Piero Pierantoni Cámpora

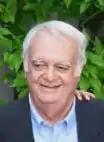
Piero Pierantoni Cámpora

Piero Pierantoni Cámpora (24 October 1932 in Genoa – 10 September 2009 in Lima) was a Peruvian politician in the early 1980s. He was the Mayor of Lima in 1980.